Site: saxony
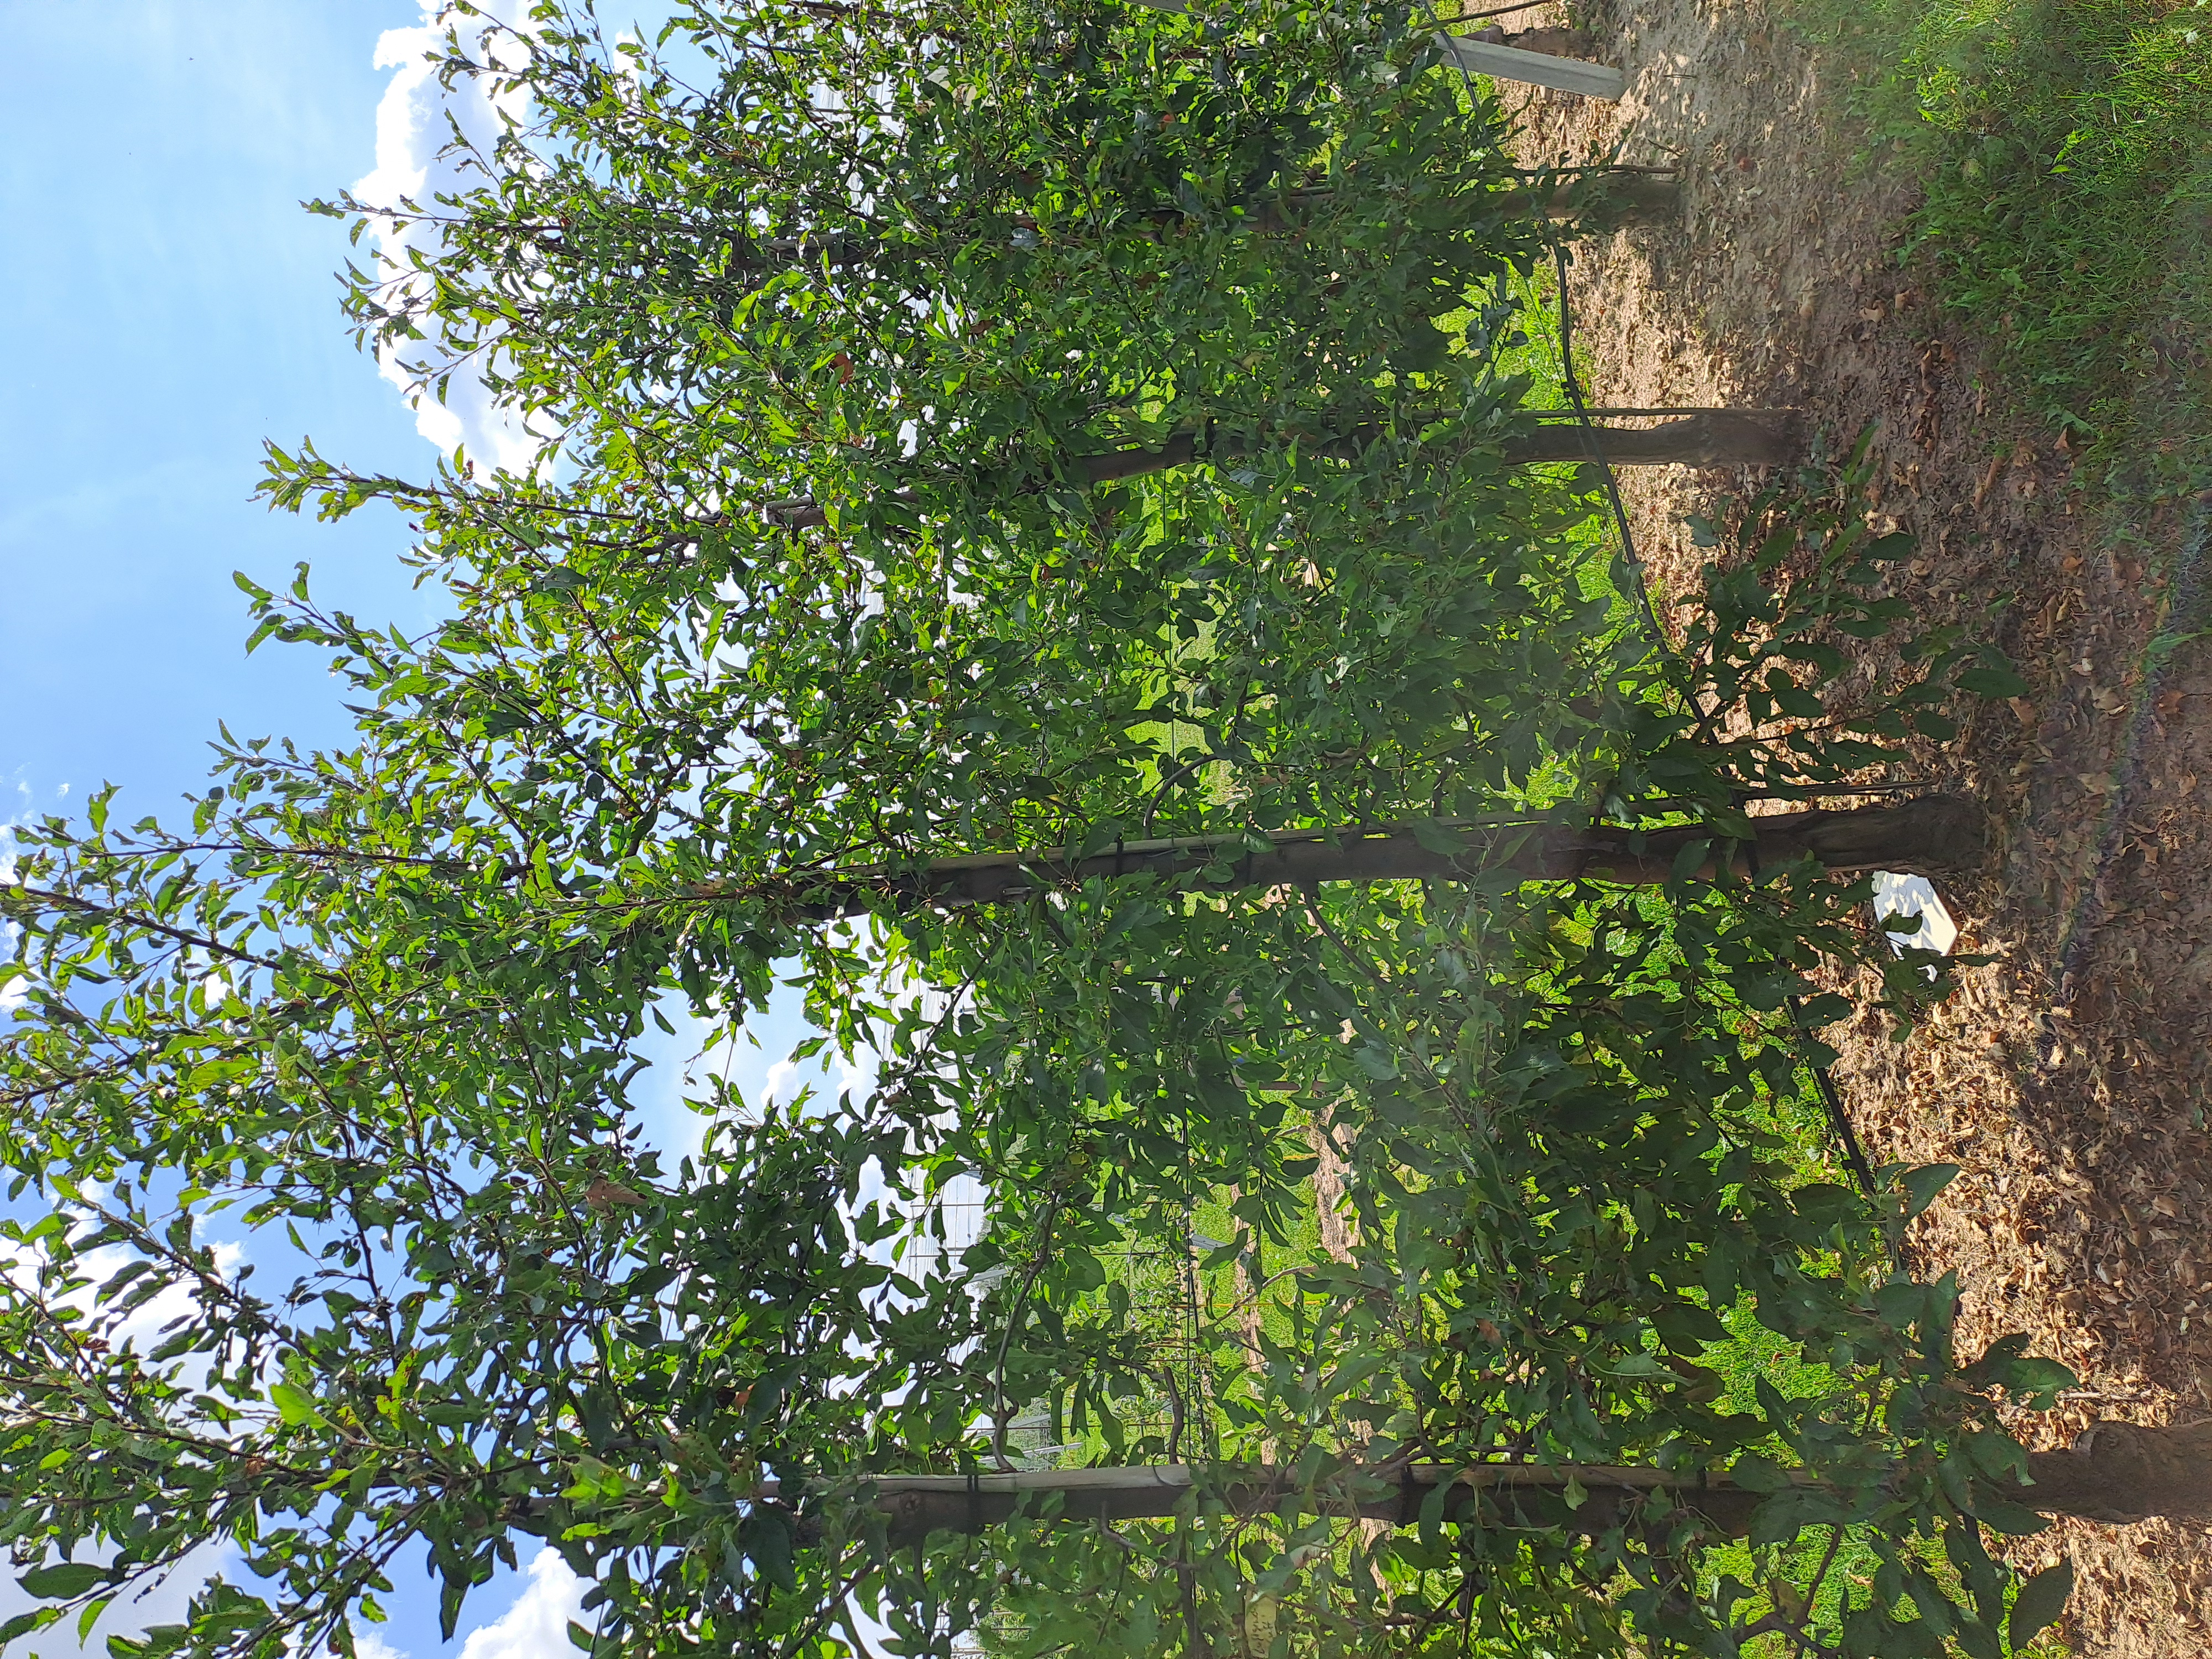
Growth stage (BBCH 85): Maturity of fruit and seed